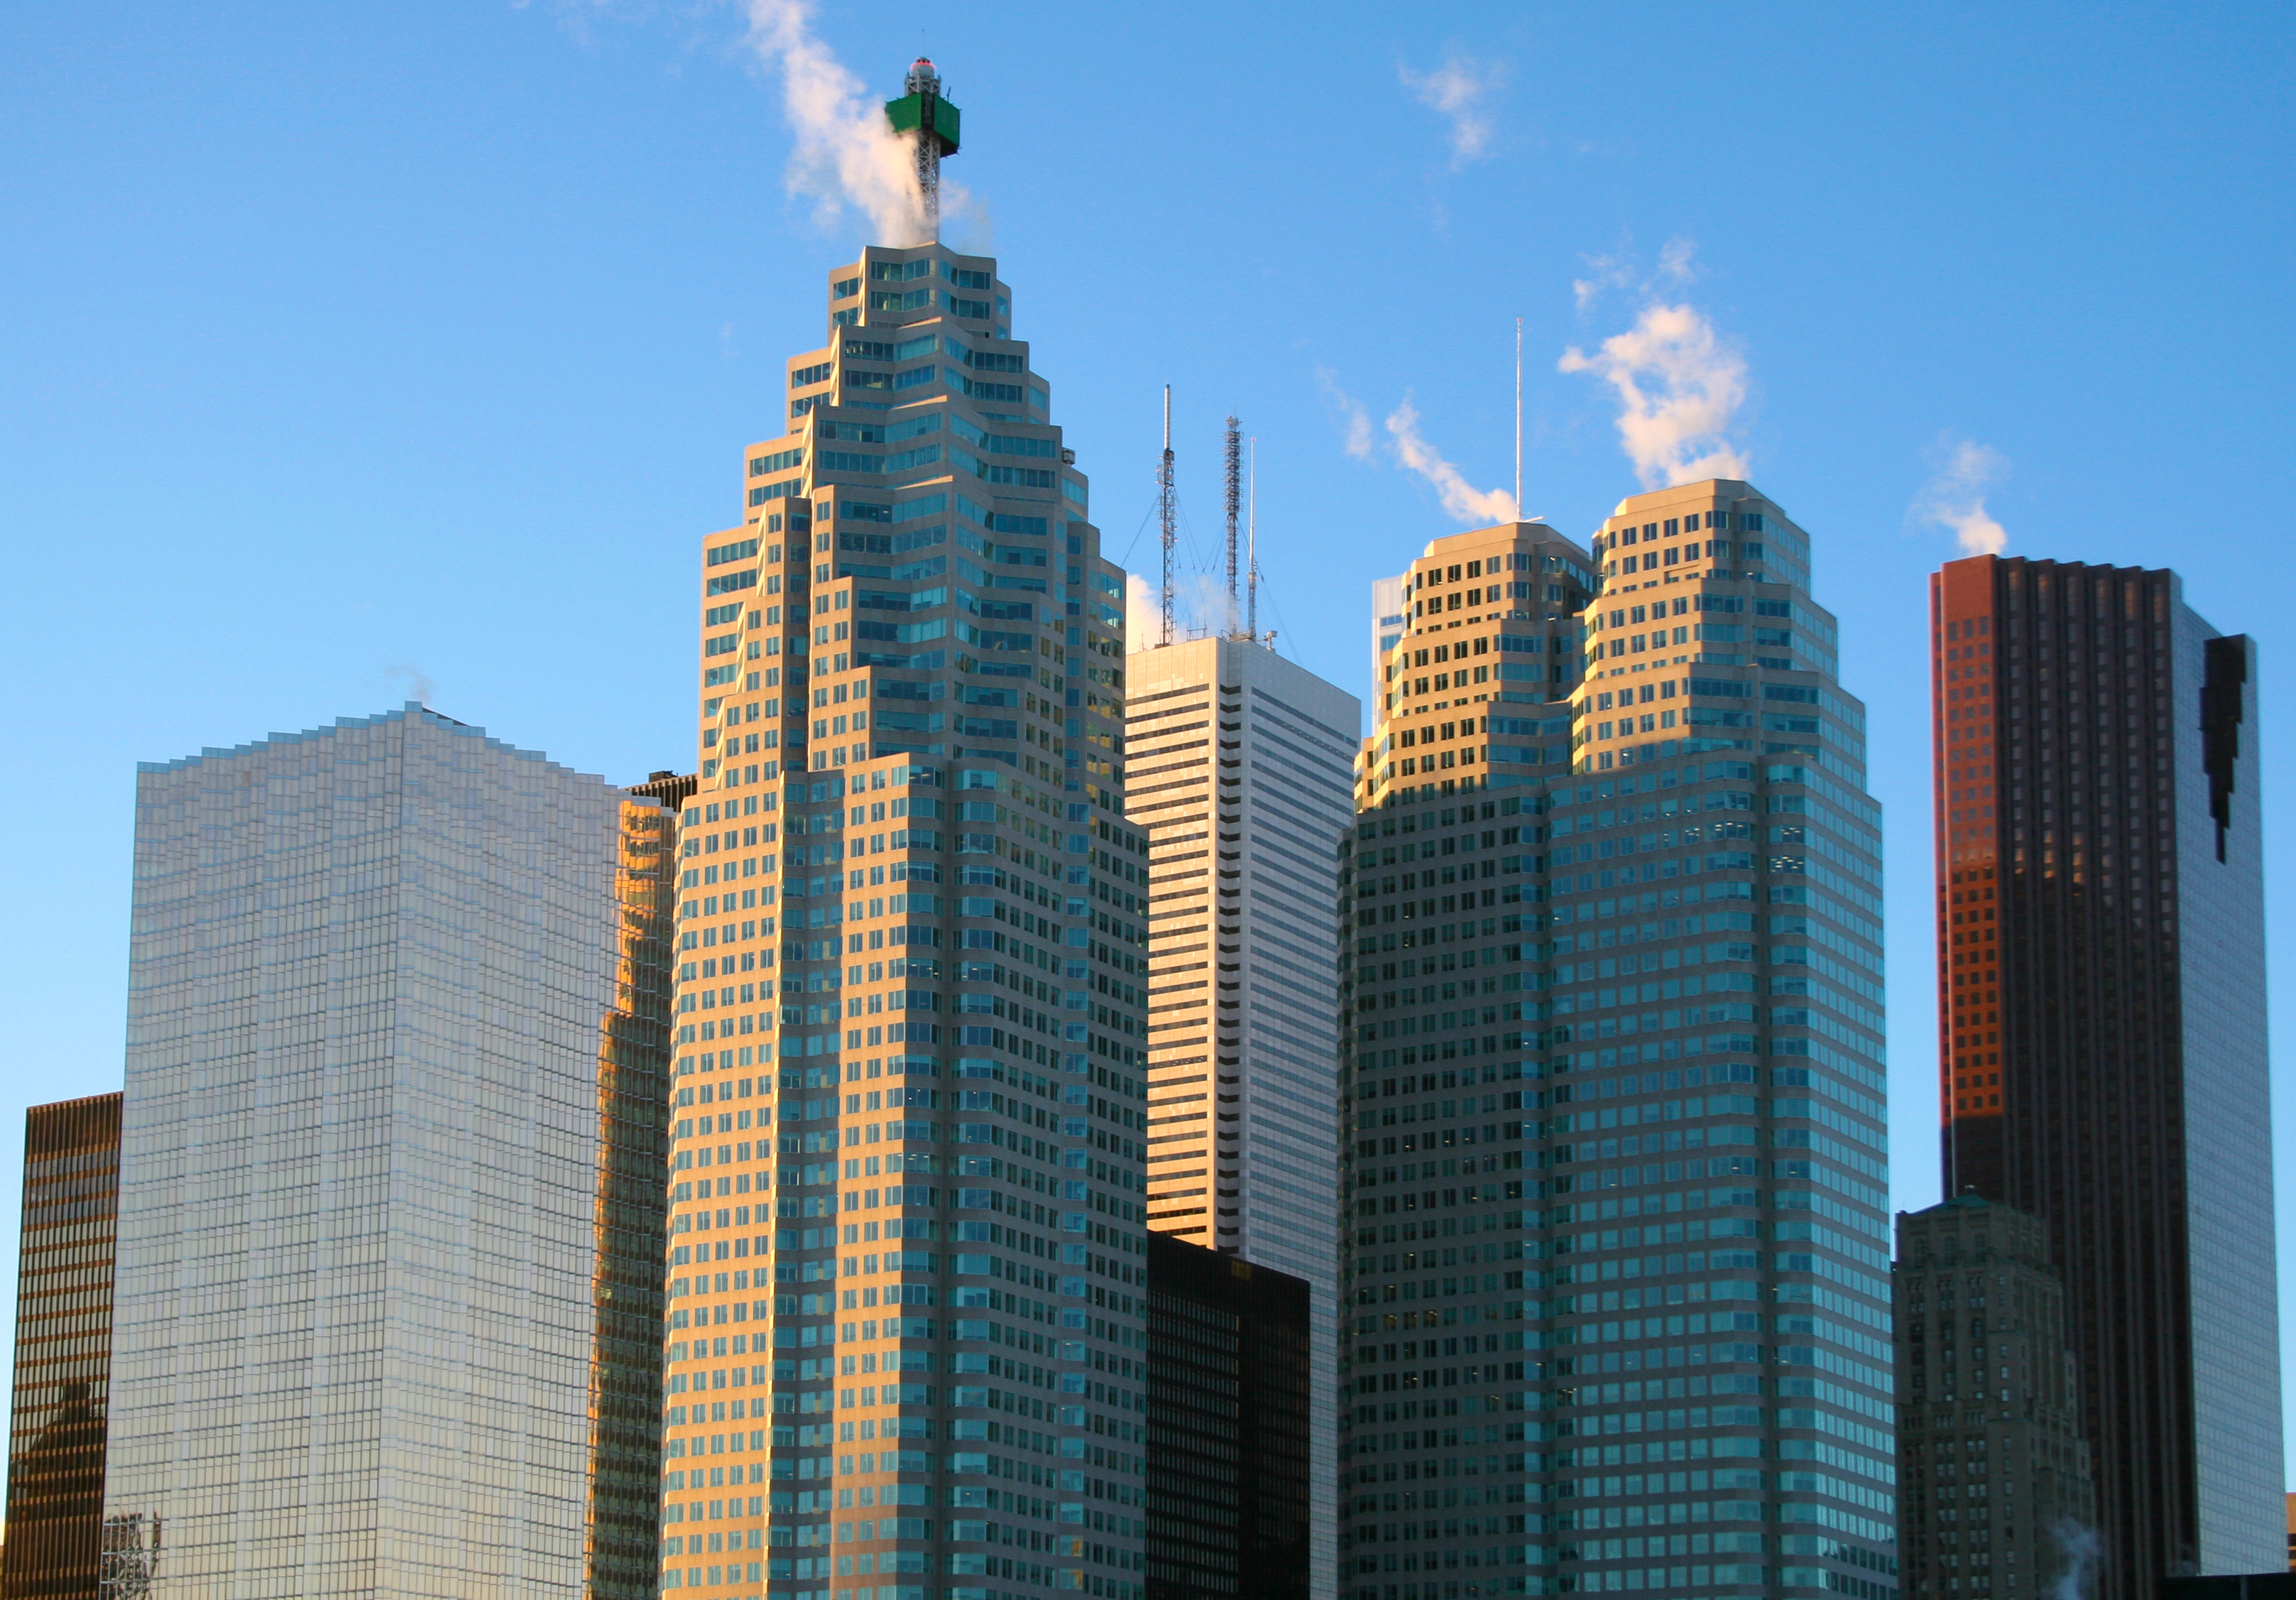
architecture, skyline, building, city, skyscraper, urban, cityscape, downtown, tower, landmark, facade, tower block, skyscrapers, buildings, metropolis, condominium, neighbourhood, high rises, urban area, human settlement, metropolitan area, central business district, cityscrapers